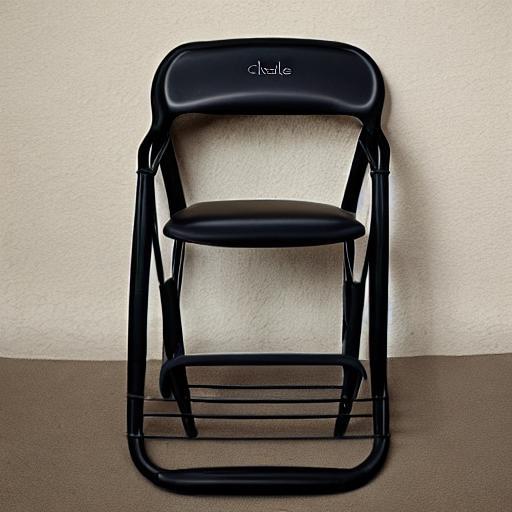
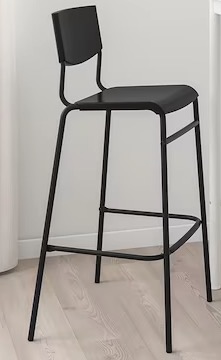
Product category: stool
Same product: no